Adam Grzymała-Siedlecki

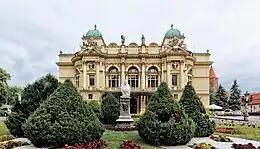
Słowacki theatre in Kraków

At the turn of the 20th century, he made a 6-month journey to Italy as a correspondent for Kraków paper "Głosu Narodu". In Kraków, he had a frenzy activity: